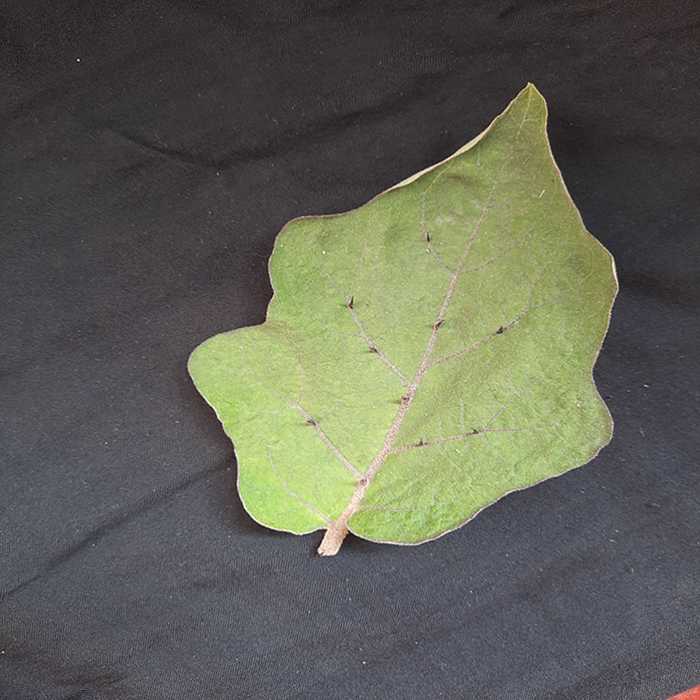
Plant: Eggplant
Label: Eggplant fresh leaf